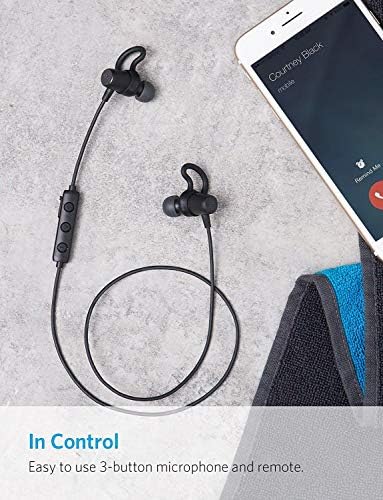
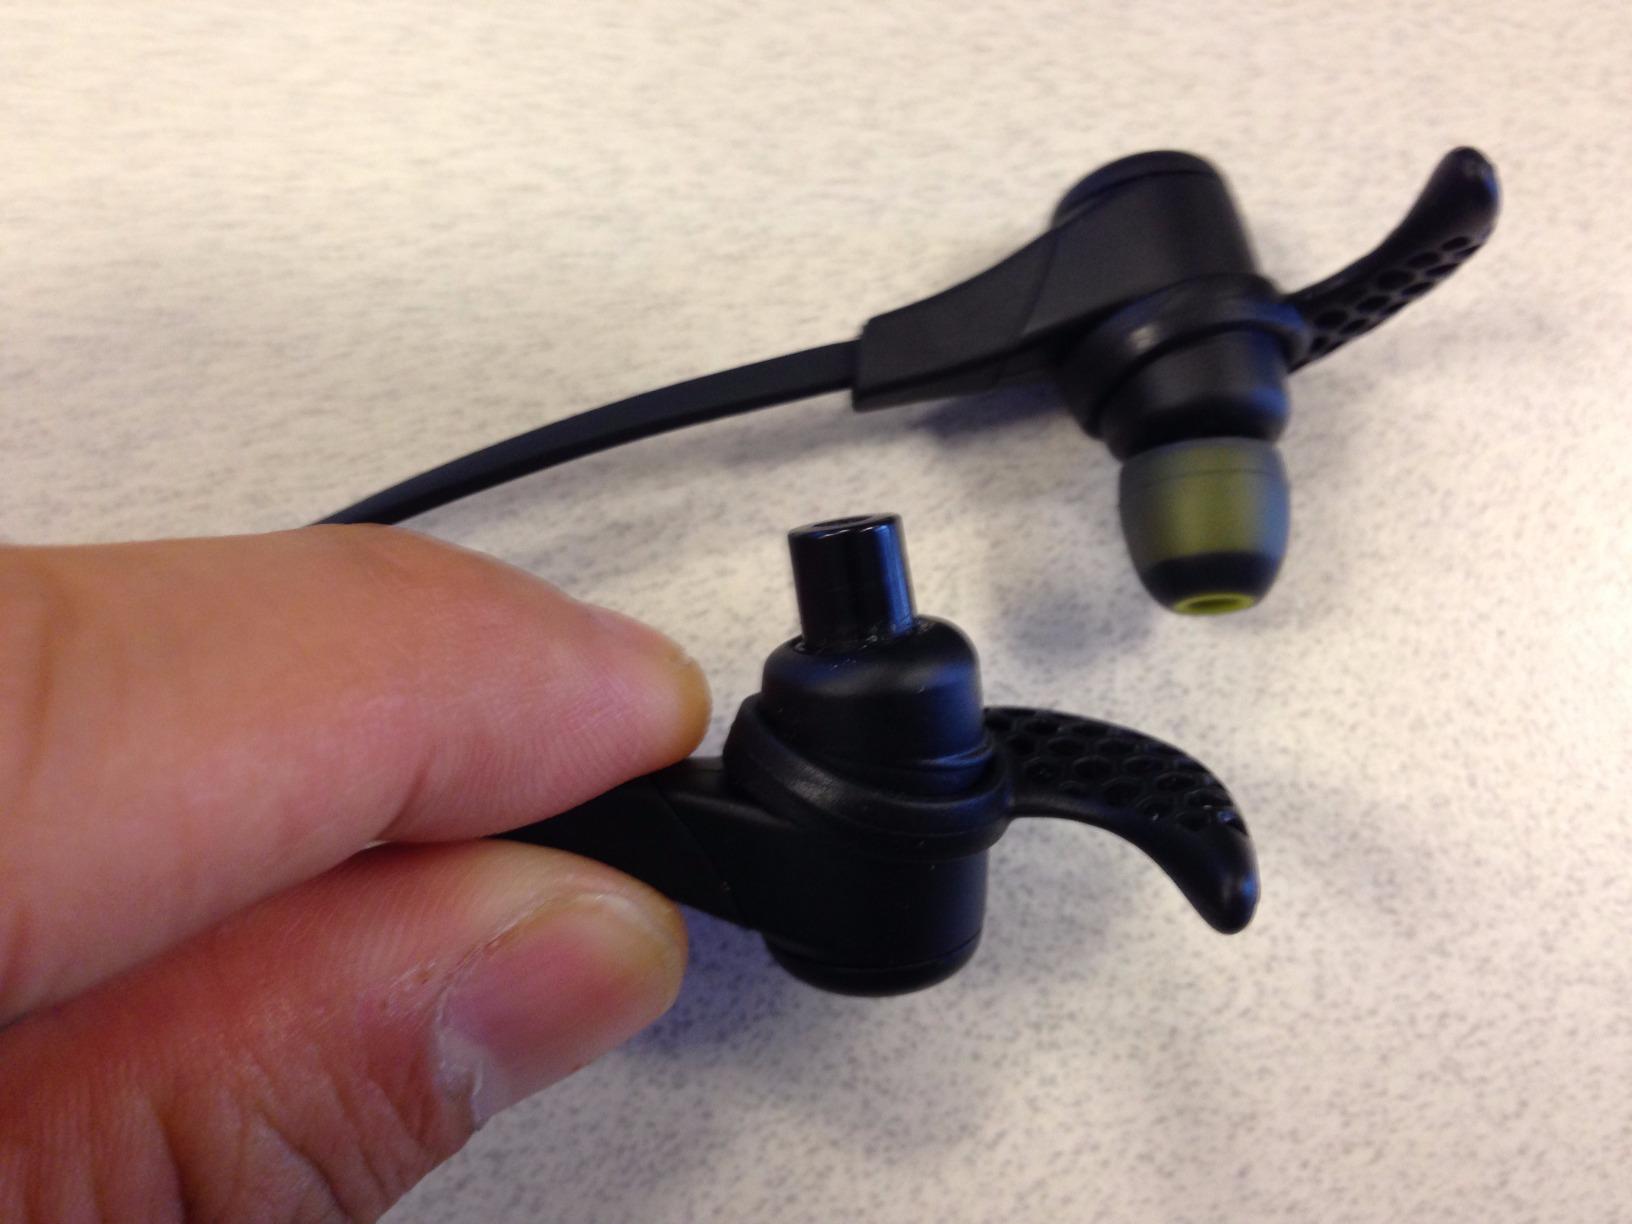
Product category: headphones
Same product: no